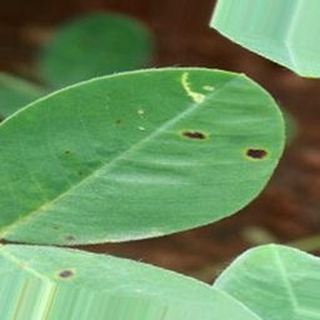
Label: groundnut_early_leaf_spot